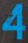
Number: 4